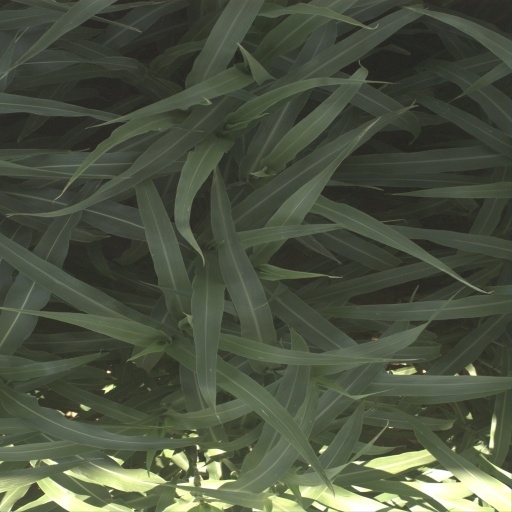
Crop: sorghum